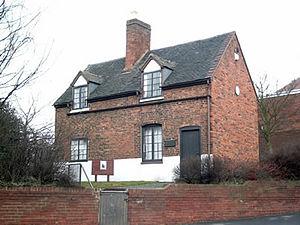
Cette liste des musées des West Midlands, Angleterre contient des musées qui sont définis dans ce contexte comme des institutions qui recueillent et soignent des objets d'intérêt culturel, artistique, scientifique ou historique. leurs collections ou expositions connexes disponibles pour la consultation publique. Sont également inclus les galeries d'art à but non lucratif et les galeries d'art universitaires. Les musées virtuels ne sont pas inclus.